Semna (Nubia)

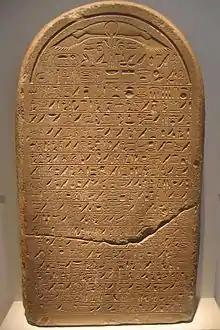
Semna stela dated to Senusret III's year 16

While the fort at Semna South was described by Reisner (1929), it was not formally excavated until 1956–1957 by the Sudan Antiquities Service under the direction of Jean Vercoutter and Sayed Thabit Hassan Thabit. This excavation explored the majority (four-fifths) of the fort and “made a limited trial digging” in the adjacent Meroitic cemetery.